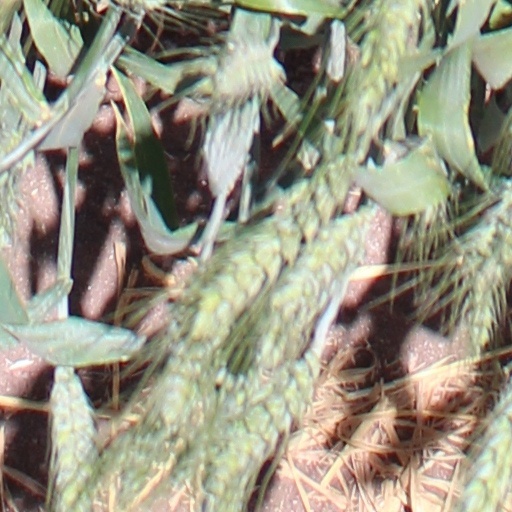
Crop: wheat